Russell, New Zealand

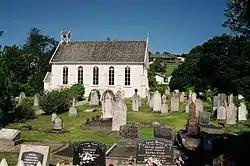
Christ Church, built in 1835 and New Zealand's oldest church.

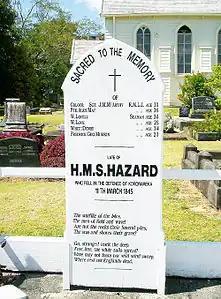
Memorial for Royal Navy personnel killed during fighting in 1845.

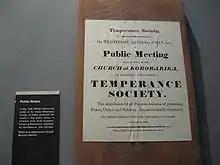
The first public notice in New Zealand was printed for Kororarika by William Colenso's press in Paihia, across the Bay of Islands.

Before the arrival of the Europeans, the area now known as Russell was inhabited by Māori because of its pleasant climate and the abundance of food, fish and fertile soil. The settlement was known as Kororāreka, and was located on the coast. The name translates to 'sweet blue penguin', after an ailing chief who had eaten a penguin broth remarked or 'the kororā is sweet'.